Alfa Romeo 4C

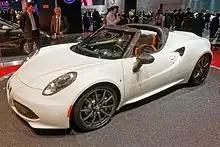
4C Spider

The Spider version of the 4C was previewed showing a pre-production prototype at the 2014 Geneva Motor Show. Sharing its engine with the Coupé version, the 4C Spider has different external parts such as the headlights, exhaust and engine hood, as well as a different roof section that features a removable roof panel. The North American spec 4C reflects a weight difference of only (2,465 lbs vs. 2,487 lbs) for the Spider variant. Top speed is quoted at and acceleration from 0 to at 4.5 seconds.